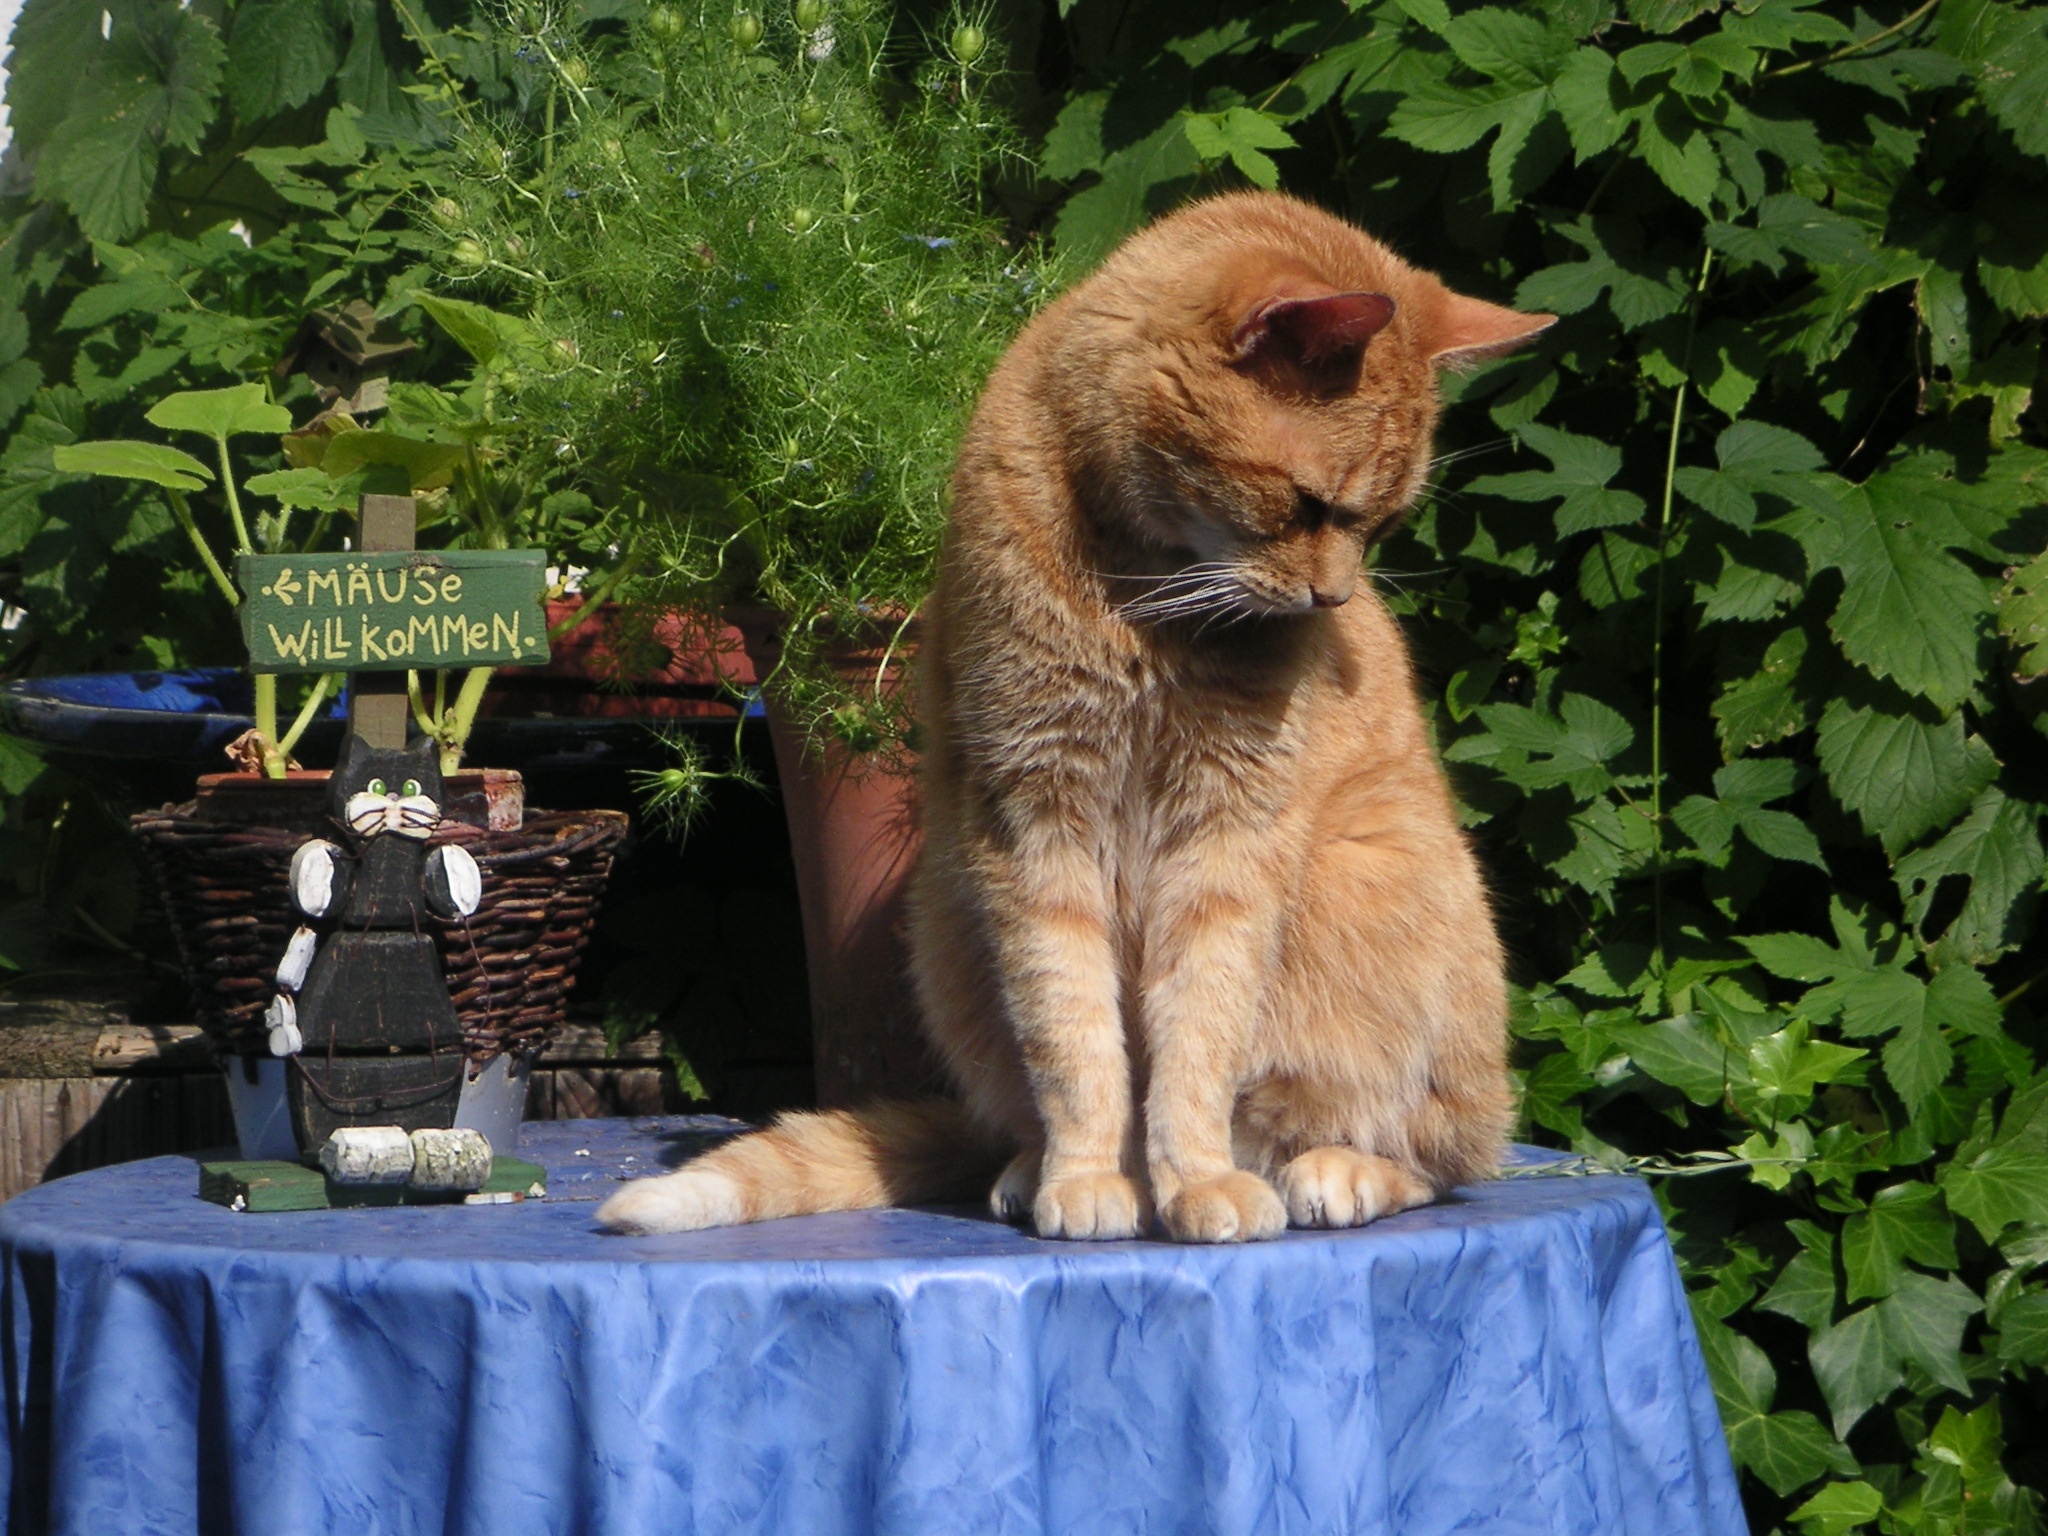
cat, mammal, adidas, vertebrate, head drawing, mackerel, cat face, red cat, dog like mammal, small to medium sized cats, dog breed group